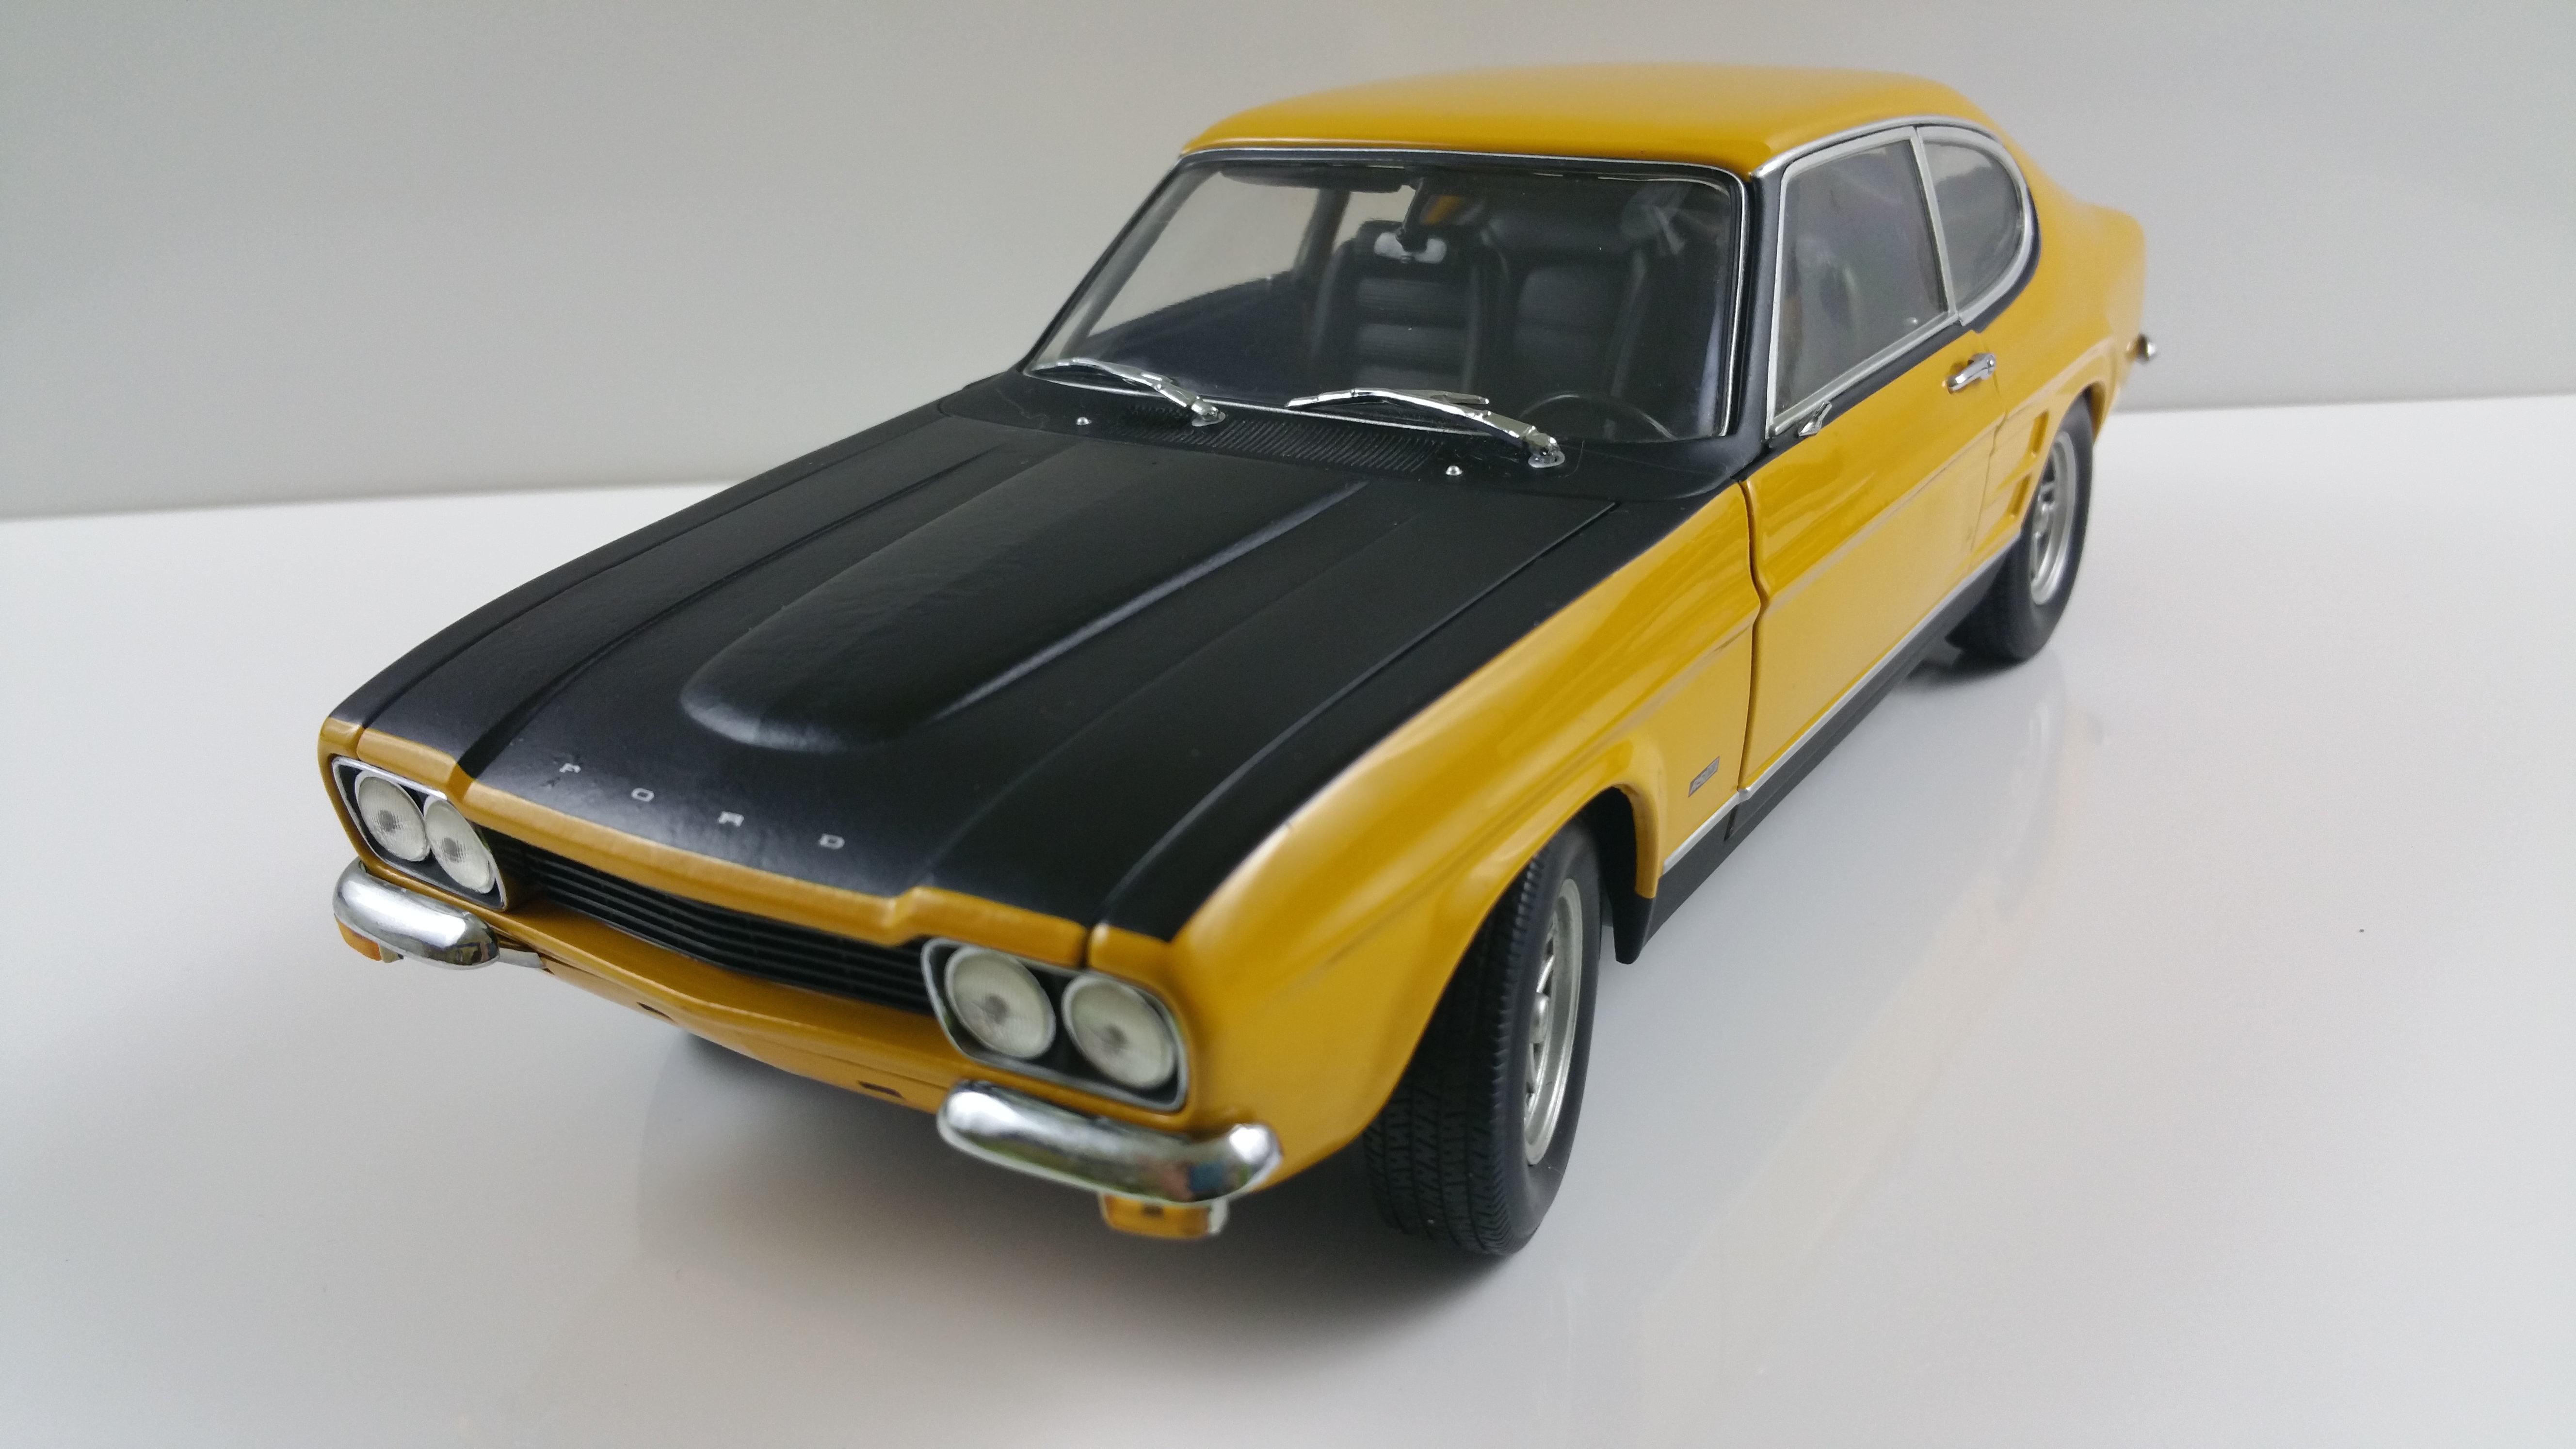
car, model, vehicle, auto, sports car, muscle car, race car, ford, toys, sedan, oldtimer, coupe, vehicles, capri, model car, land vehicle, automobile make, automotive exterior, compact car, family car, executive car